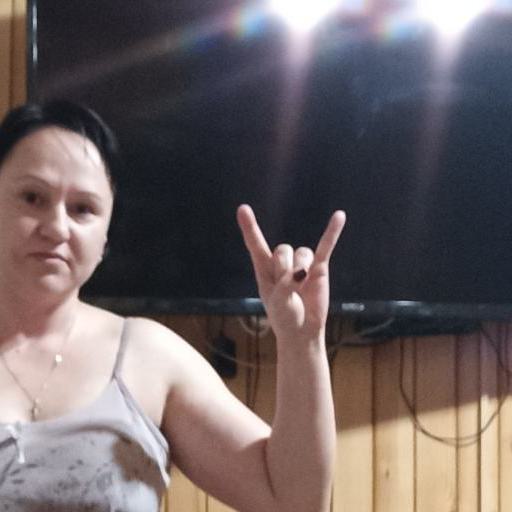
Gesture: rock